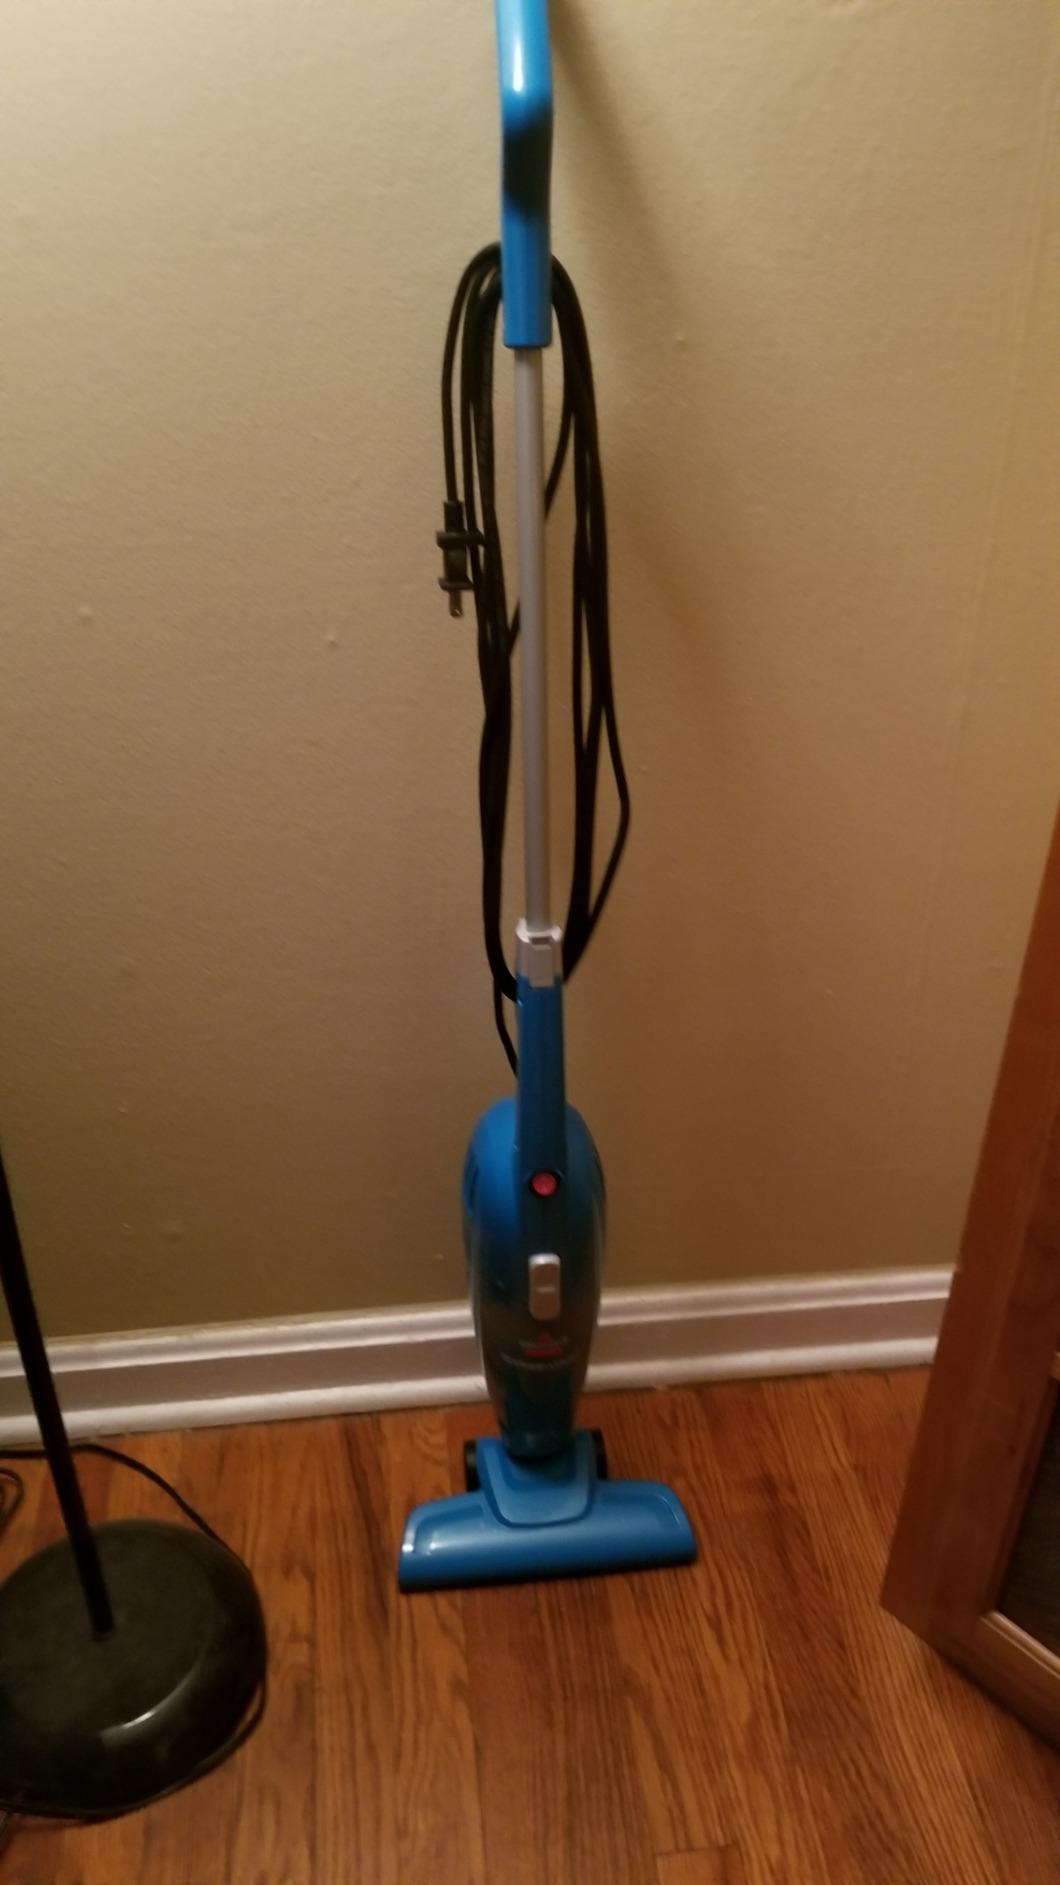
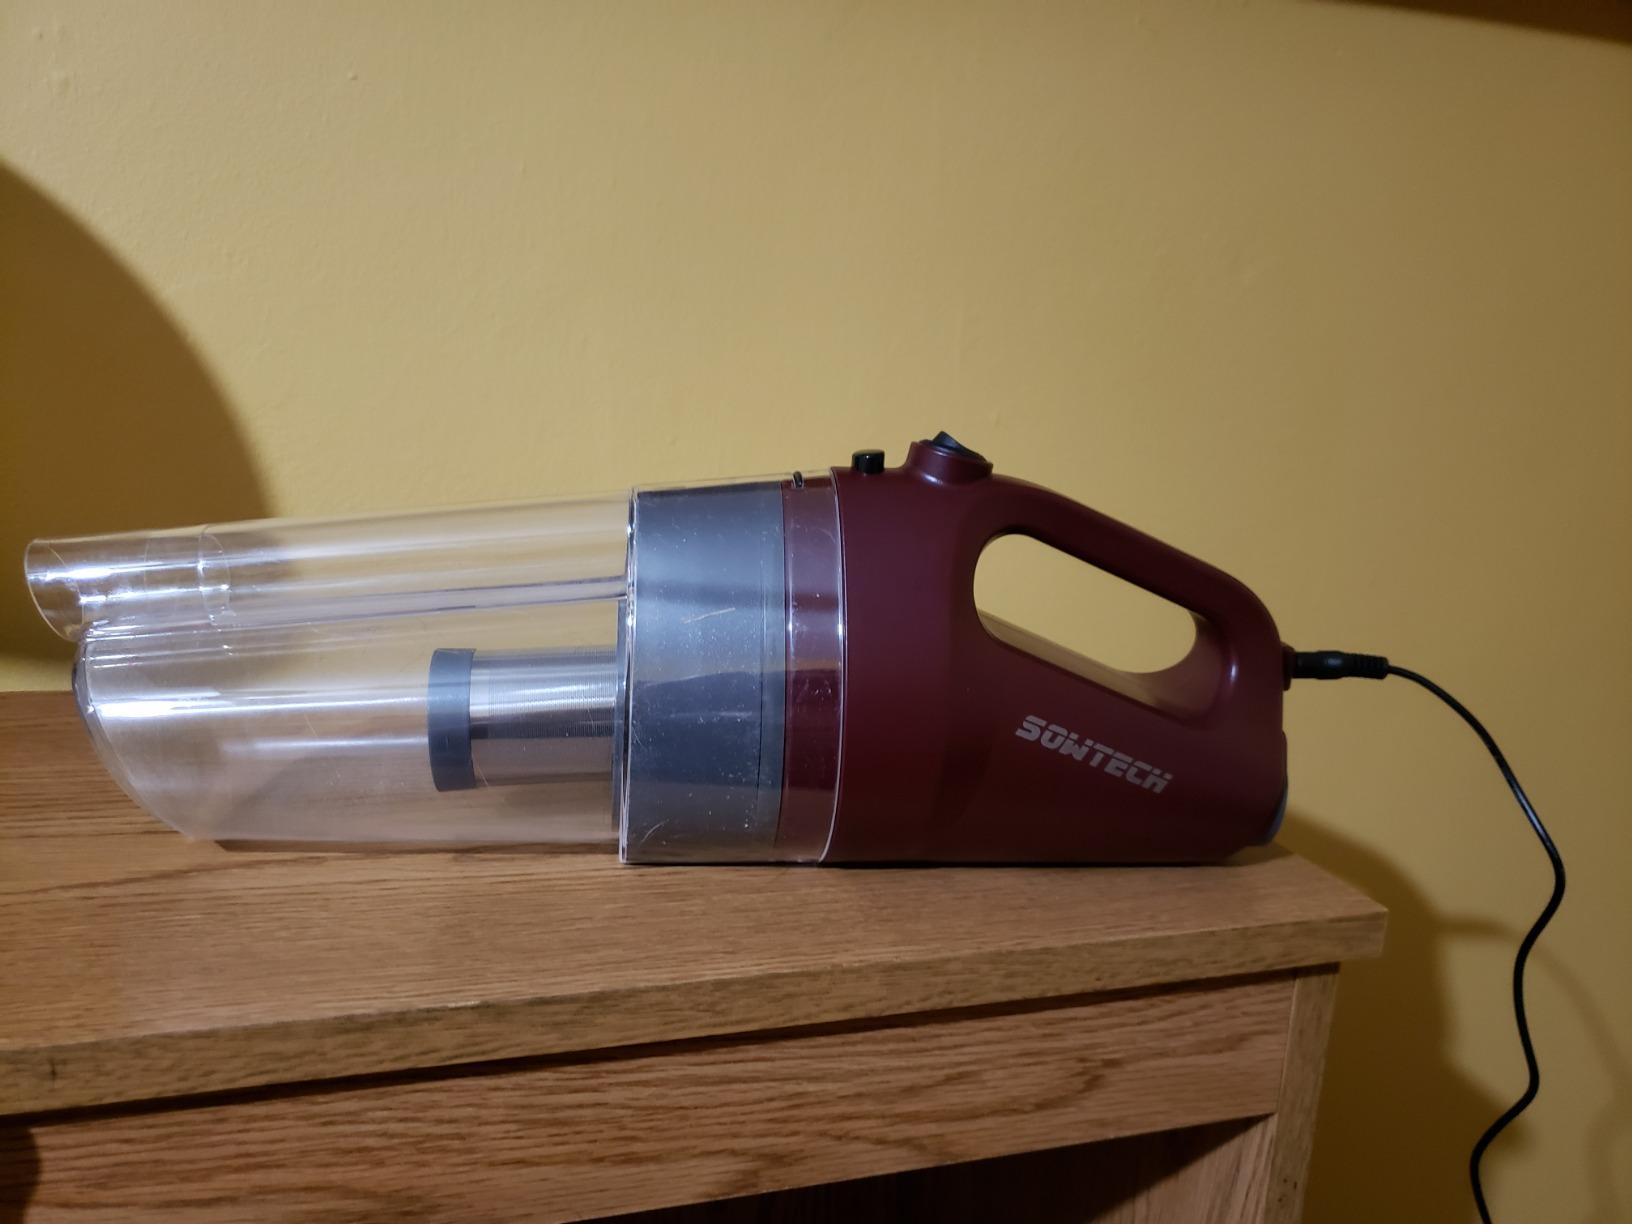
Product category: items_vacuum
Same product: no